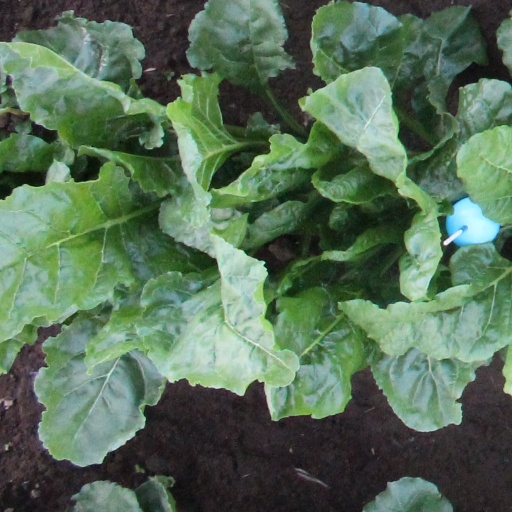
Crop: sugar beet